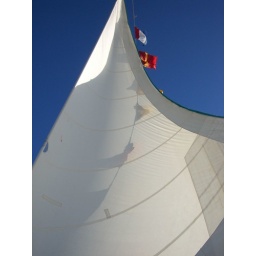
full sail against hawaiian sky